Ranni Forest Division

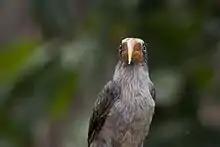
Malabar grey hornbill (Scientific name:"Ocyceros griseus"), a hornbill species commonly found in the Western ghats and southern India

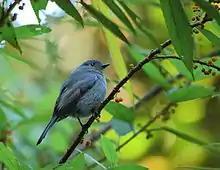
Nilgiri flycather (Scientific name:"Eumyias albicaudatus"), a near-threatened species similar to verditer flycatcher

The forest ranges of Ranni are inhabited by many tribal communities, mainly the Ulladan, Vettuvan and Malavedan, each having their own traditions and beliefs.